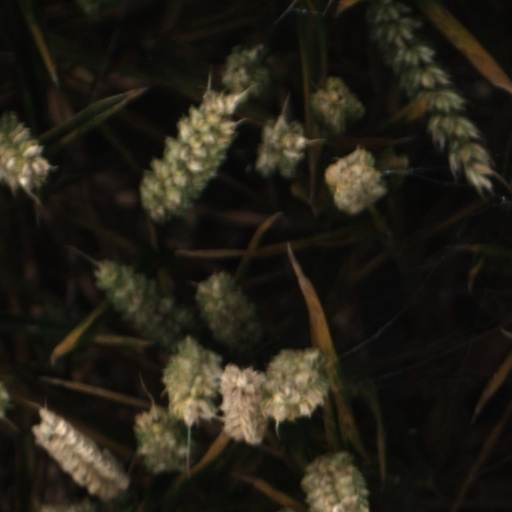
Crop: wheat